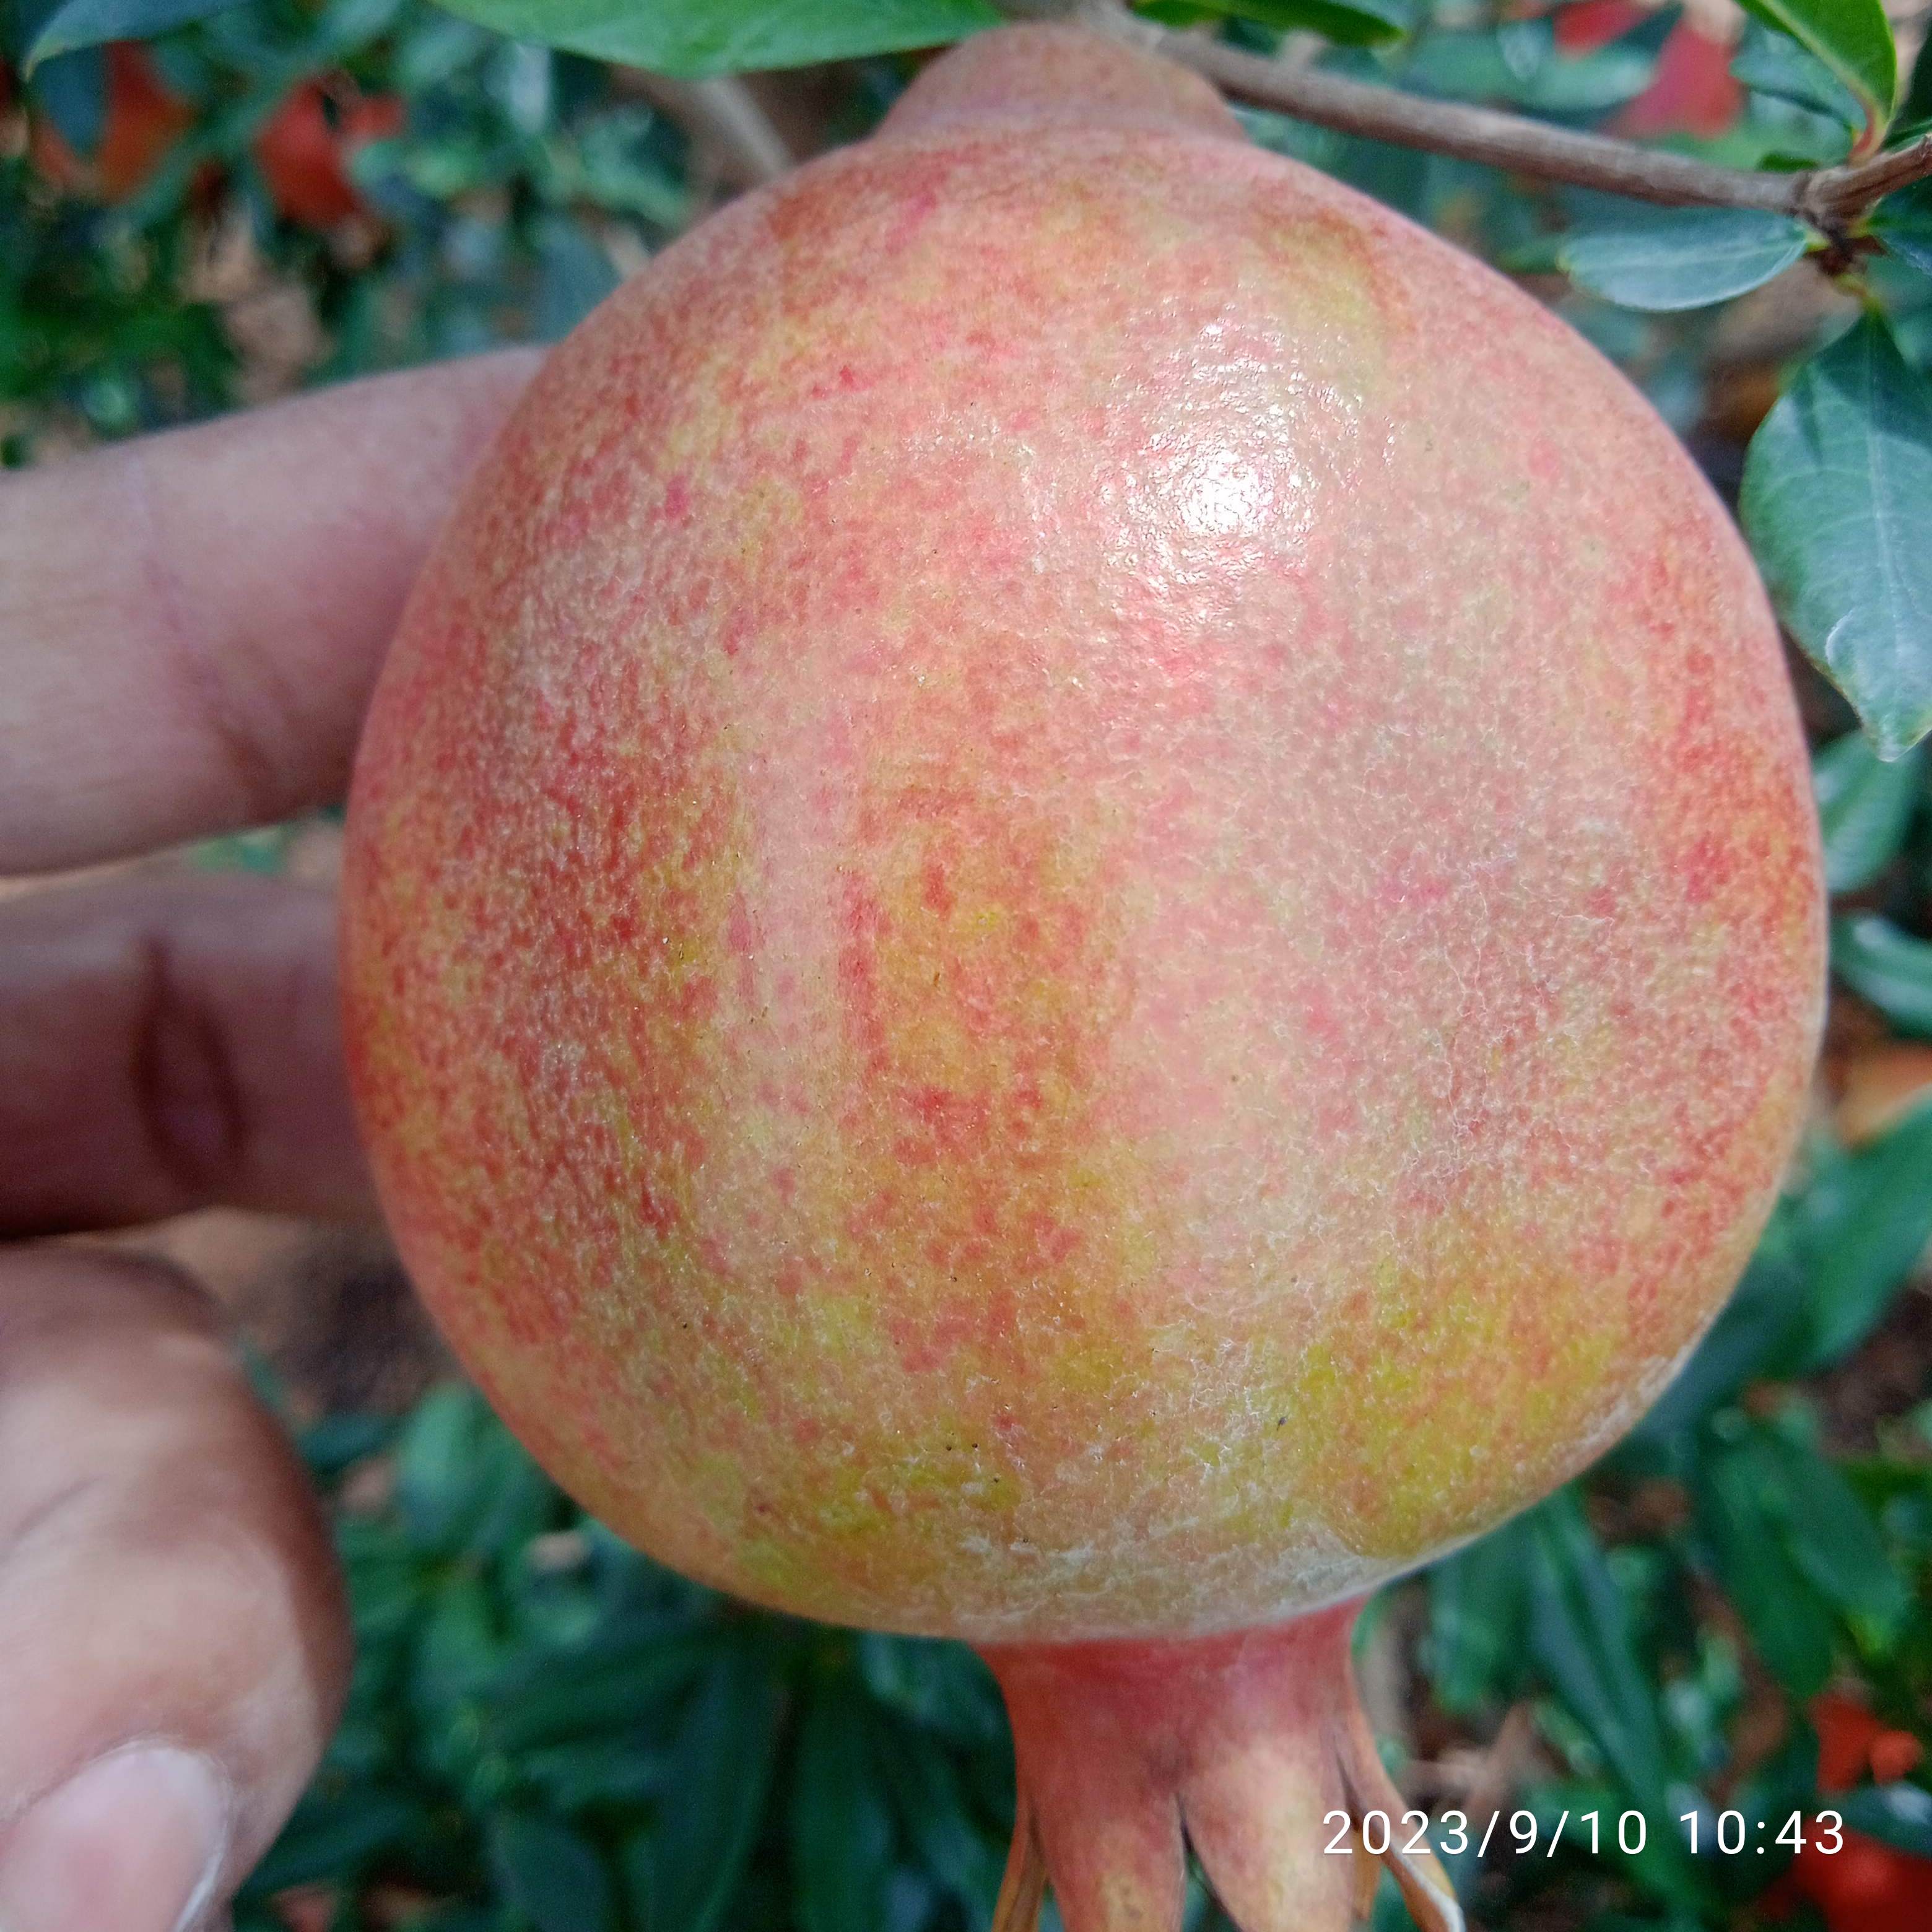
Label: Healthy